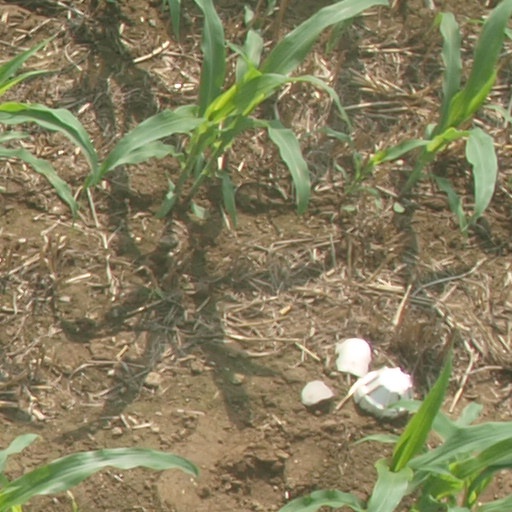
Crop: maize; corn